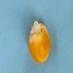
Maize quality: Good